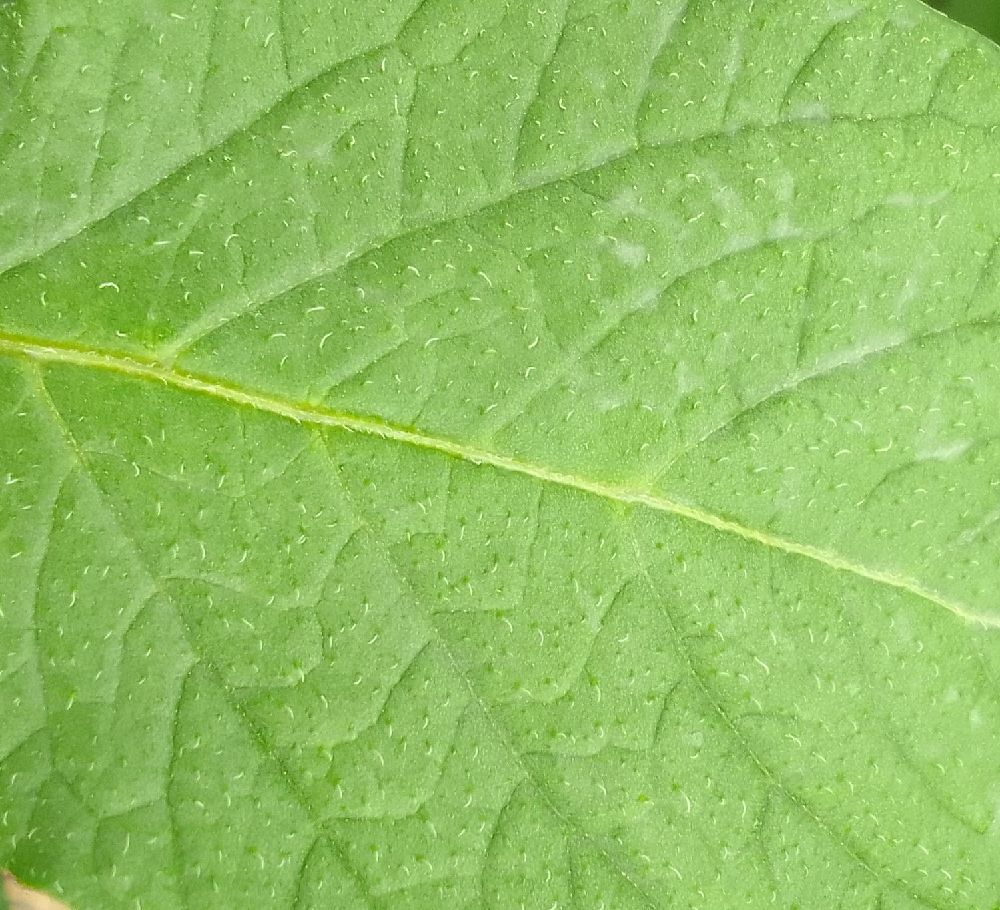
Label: Healthy